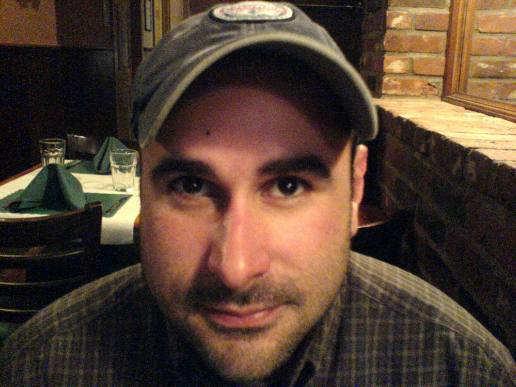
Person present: Yes